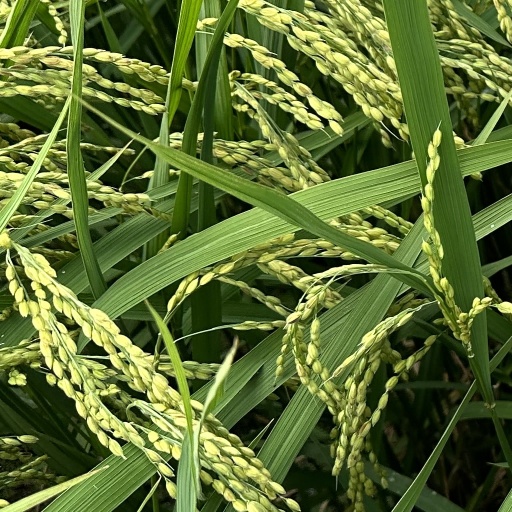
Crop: rice